Culture of Serbia

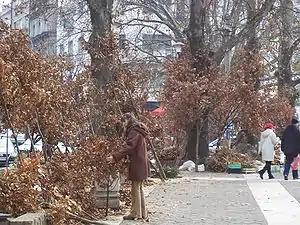
Badnjak is a central tradition in Serbian Christmas celebrations

Among Slavs and Orthodox Christians, only Serbs have the custom of "slava". Each family has one patron saint they venerate on their feast day. Unlike most customs that are common for everyone, each family celebrates its own saint (of course, there is a lot of overlap) who is considered its protector separately. A "slava" is passed down mostly, though not exclusively, from father to son. (If a family has no son, and a daughter stays in the parental home and her husband moves in, her "slava", not his, is celebrated). Each household celebrates only one saint, so the occasion brings the whole family together. However, since many saints (e.g. St. Nicholas, St. John the Baptist, St. George, St. Archangels of Gabriel and Michael, and the Apostles St. Peter and Paul) have two feast days, both are marked.